William H. Keim

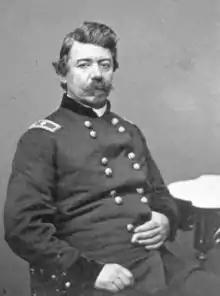
William High Keim

William High Keim (June 13, 1813 – May 18, 1862) was a Republican member of the U.S. House of Representatives from Pennsylvania, as well as a general in the Union Army during the American Civil War.